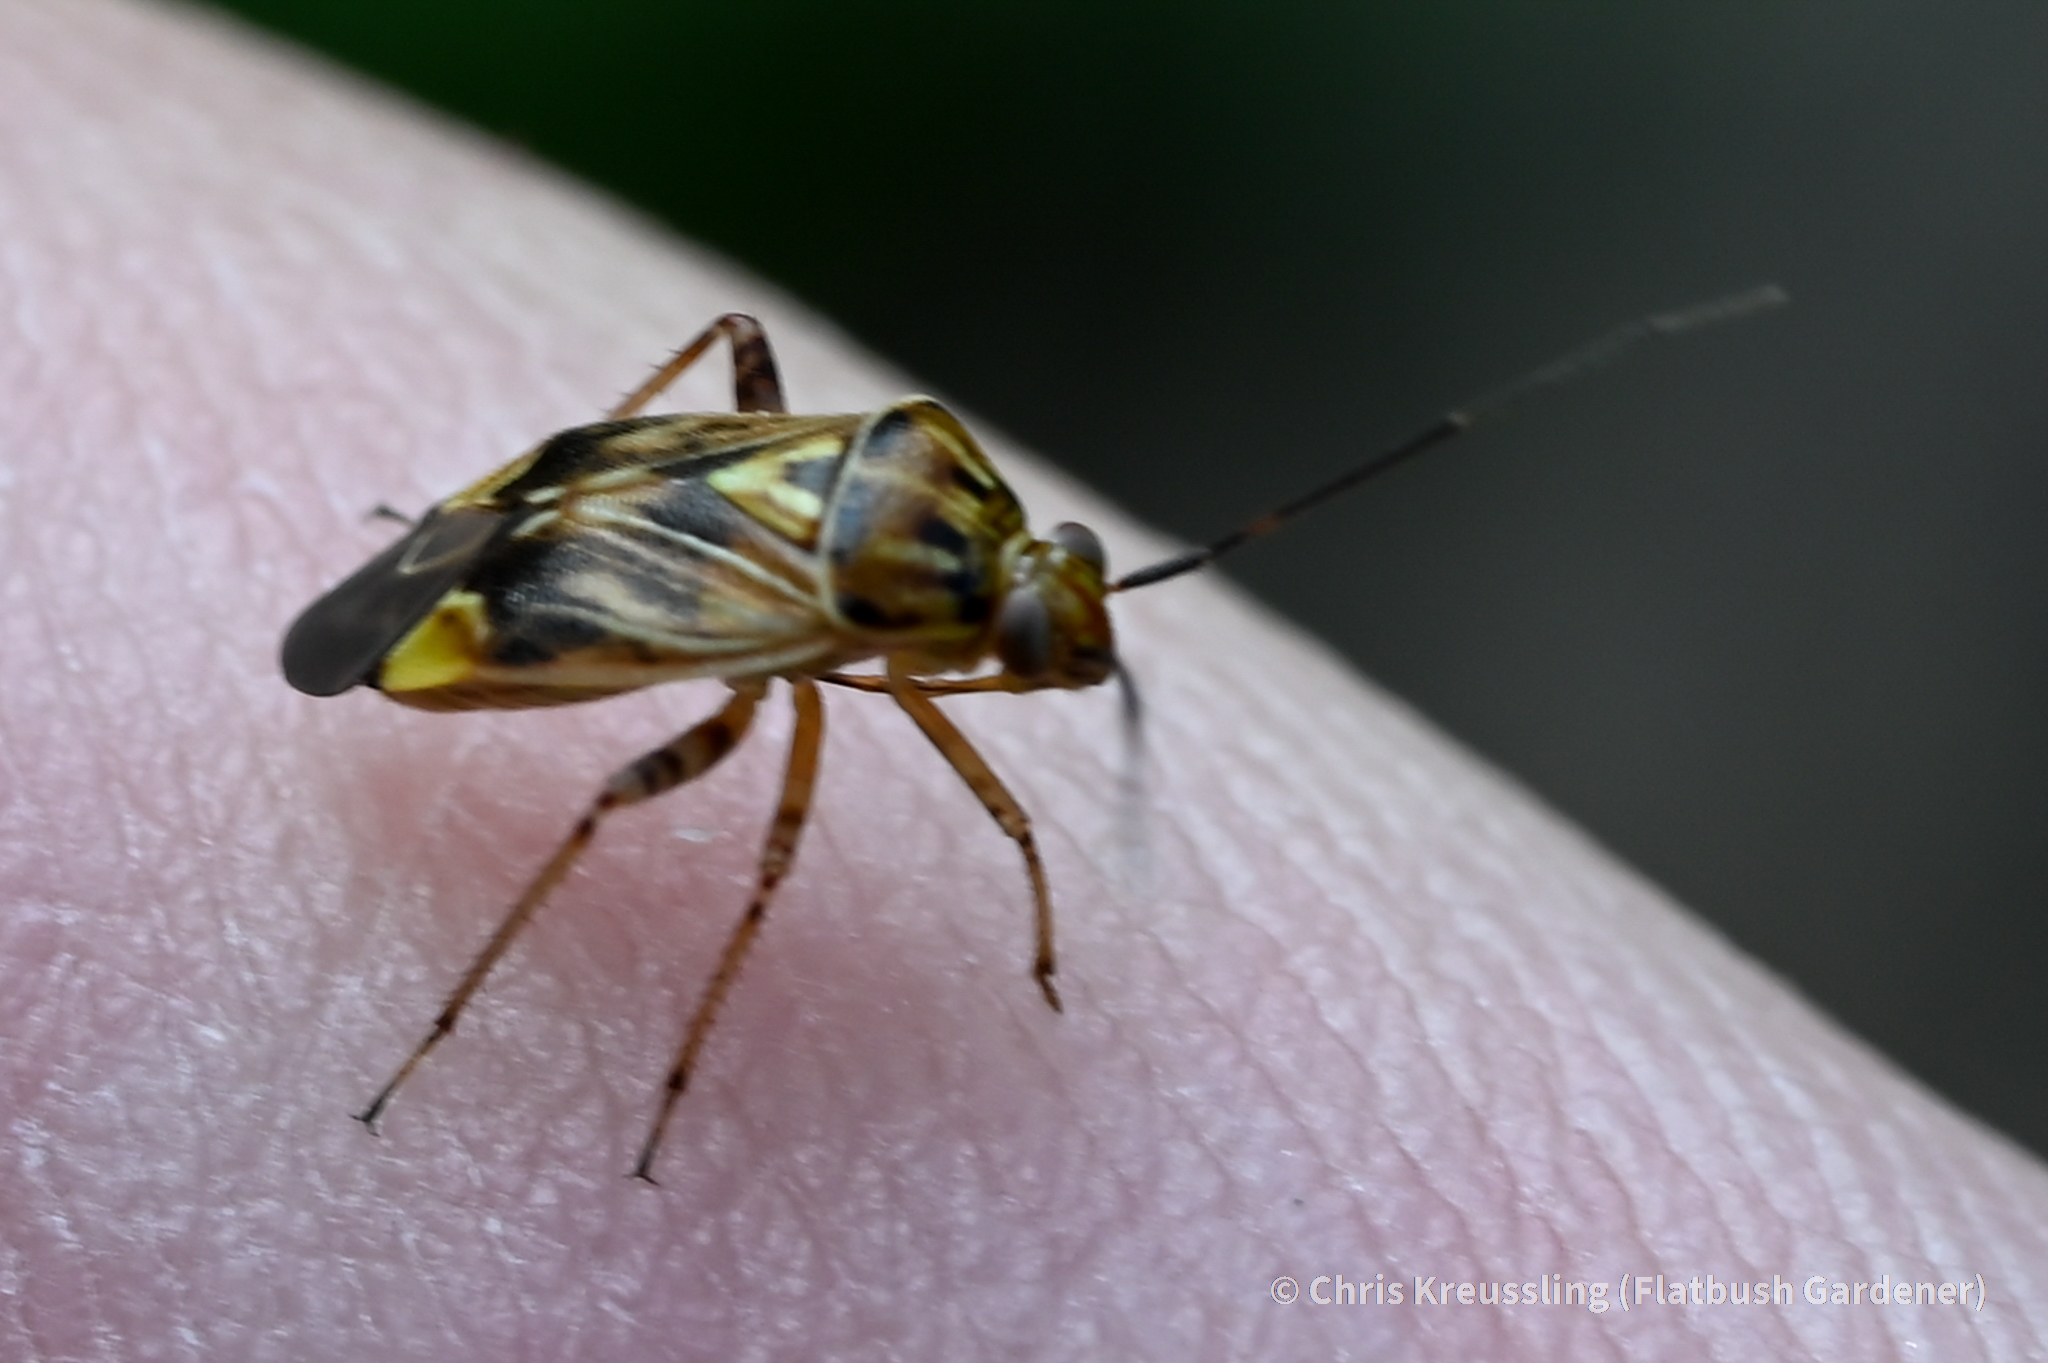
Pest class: lygus_bug